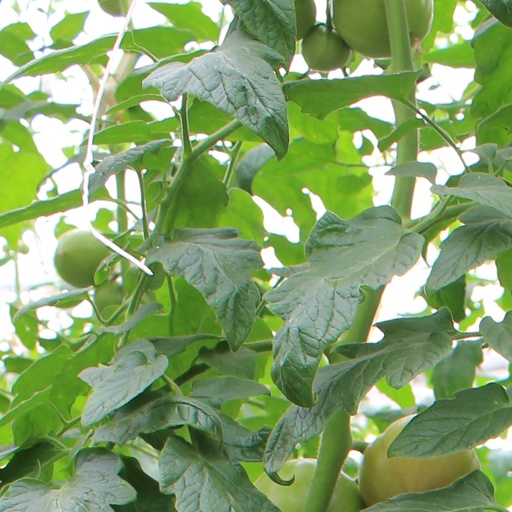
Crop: tomato